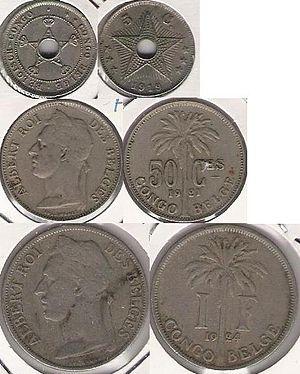
Le franc congolais est la monnaie officielle de la République démocratique du Congo depuis le 30 juin 1998. Il fut aussi la monnaie officielle de l'État indépendant du Congo, de 1887 à 1908 ; du Congo belge, de 1908 à 1960 ; et du Congo sous la présidence de Joseph Kasa-Vubu, de 1960 à 1964. Le président Mobutu Sese Seko remplaça cette monnaie par le zaïre, de 1967 à 1997.